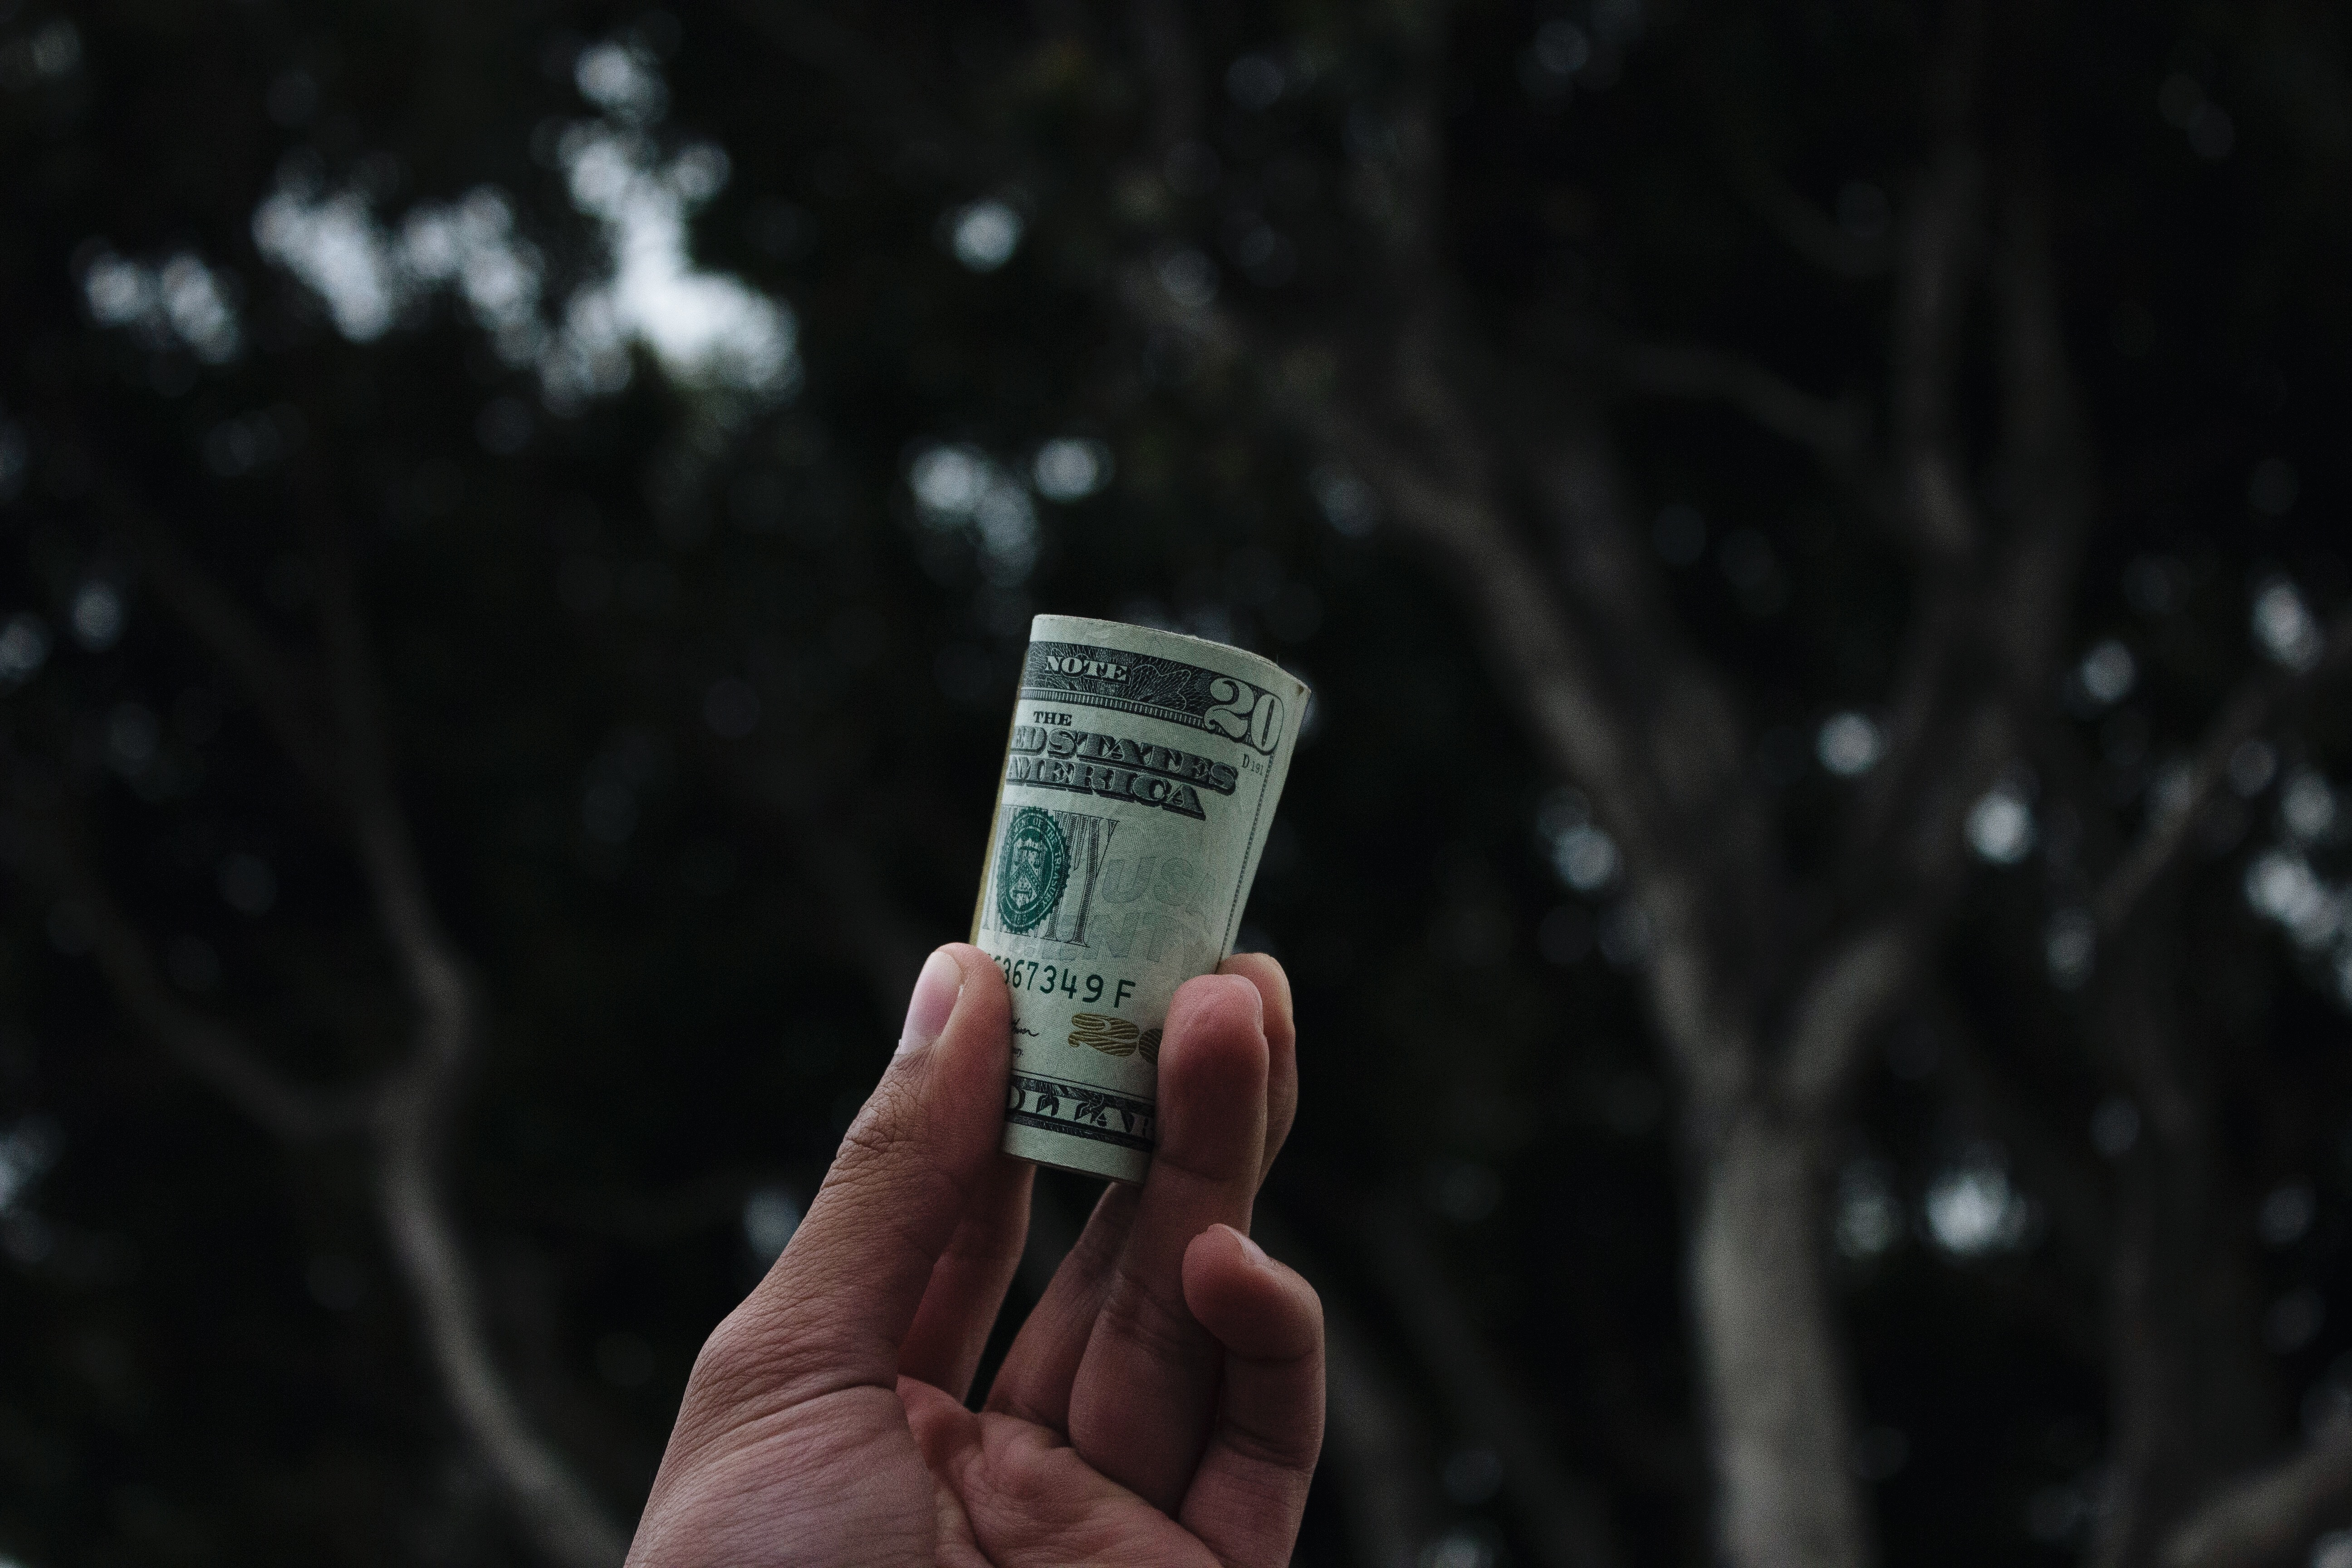
hand, photography, finger, money, drink, darkness, holding, cash, dollar